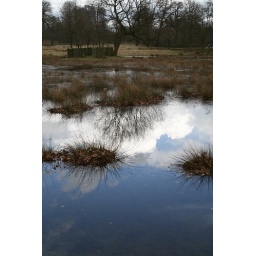
Reflection of the sky and clouds in a marsh